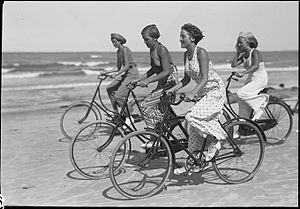
Sven Türck
"""Cyklende ungdom på stranden"". Gennem sine omhyggeligt udvalgte motiver gav Sven Türck et pletfrit billede af Danmark i 1930-erne og 40-erne, uden krig, krise og arbejdsløshed"
Sven Türck var en dansk fotograf, der havde et alsidigt repertoire, og som primært virkede i 1930'erne og 1940'erne. Han foretog mere end 70.000 optagelser af dagligliv, nationale symboler, begivenheder, forretninger og personer, hvoraf næsten alle befinder sig på Det Kongelige Bibliotek. Türcks billeder af mellemkrigstidens Danmark er stadig efterspurgte som illustrationer i aktuelle publikationer med historisk indhold og har en central betydning som kultur- og mentalitetshistorisk arkivalie. Türck er dokumentaristen, der er med, når børnene hinker i gården, eller sneen fyger blandt julehandlende på Strøget. Han fanger sollyset og søndagsstemningen under trækronerne i Dyrehaven, og han optager et utal af billeder af historiske bygninger, moderne arkitektur, havne, broer osv. Han vælger sine motiver med omhu og med det sigte at fastholde det smukke, det glade og frie. 1930'ernes krise, massearbejdsløshed og sociale nød finder vi ikke i Türcks univers.